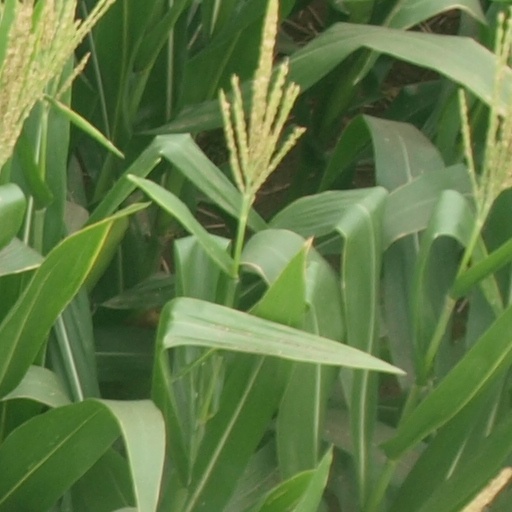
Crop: maize; corn